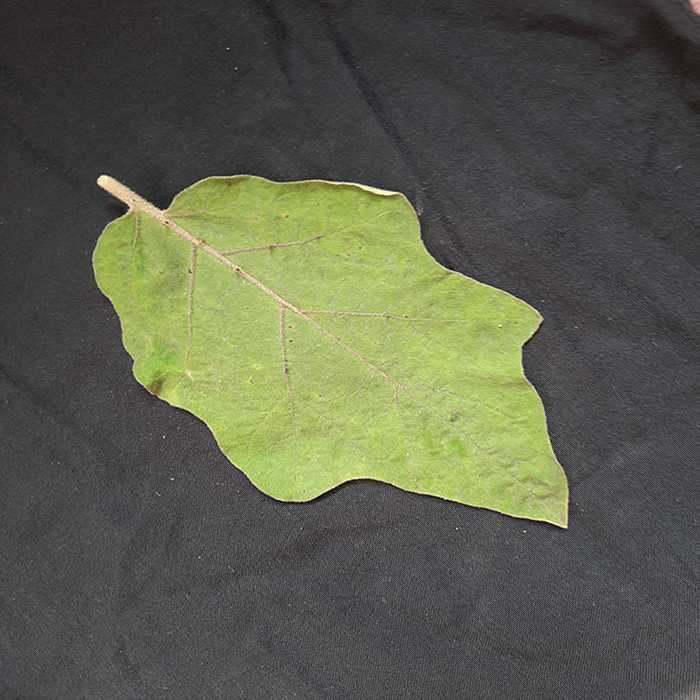
Plant: Eggplant
Label: Eggplant fresh leaf